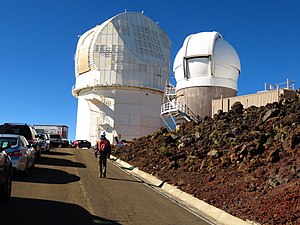
Pan-STARRS
Pan-STARRS telescoperne
Pan-STARRS er to teleskoper placeret ved Haleakala observatoriet på Hawaii. Teleskoperne undersøger kontinuerligt og systematisk, ved hjælp af computer sammenligninger, himmelrummet for objekter der bevæger sig i forhold til stjernerne. Formålet er at opdage endnu ukendte objekter der potentielt kan ramme Jorden. Der foretages også astrometriske og fotometriske målinger af allerede opdagede objekter.